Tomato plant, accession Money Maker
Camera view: vertical (180 deg); turntable rotation: 90 degrees
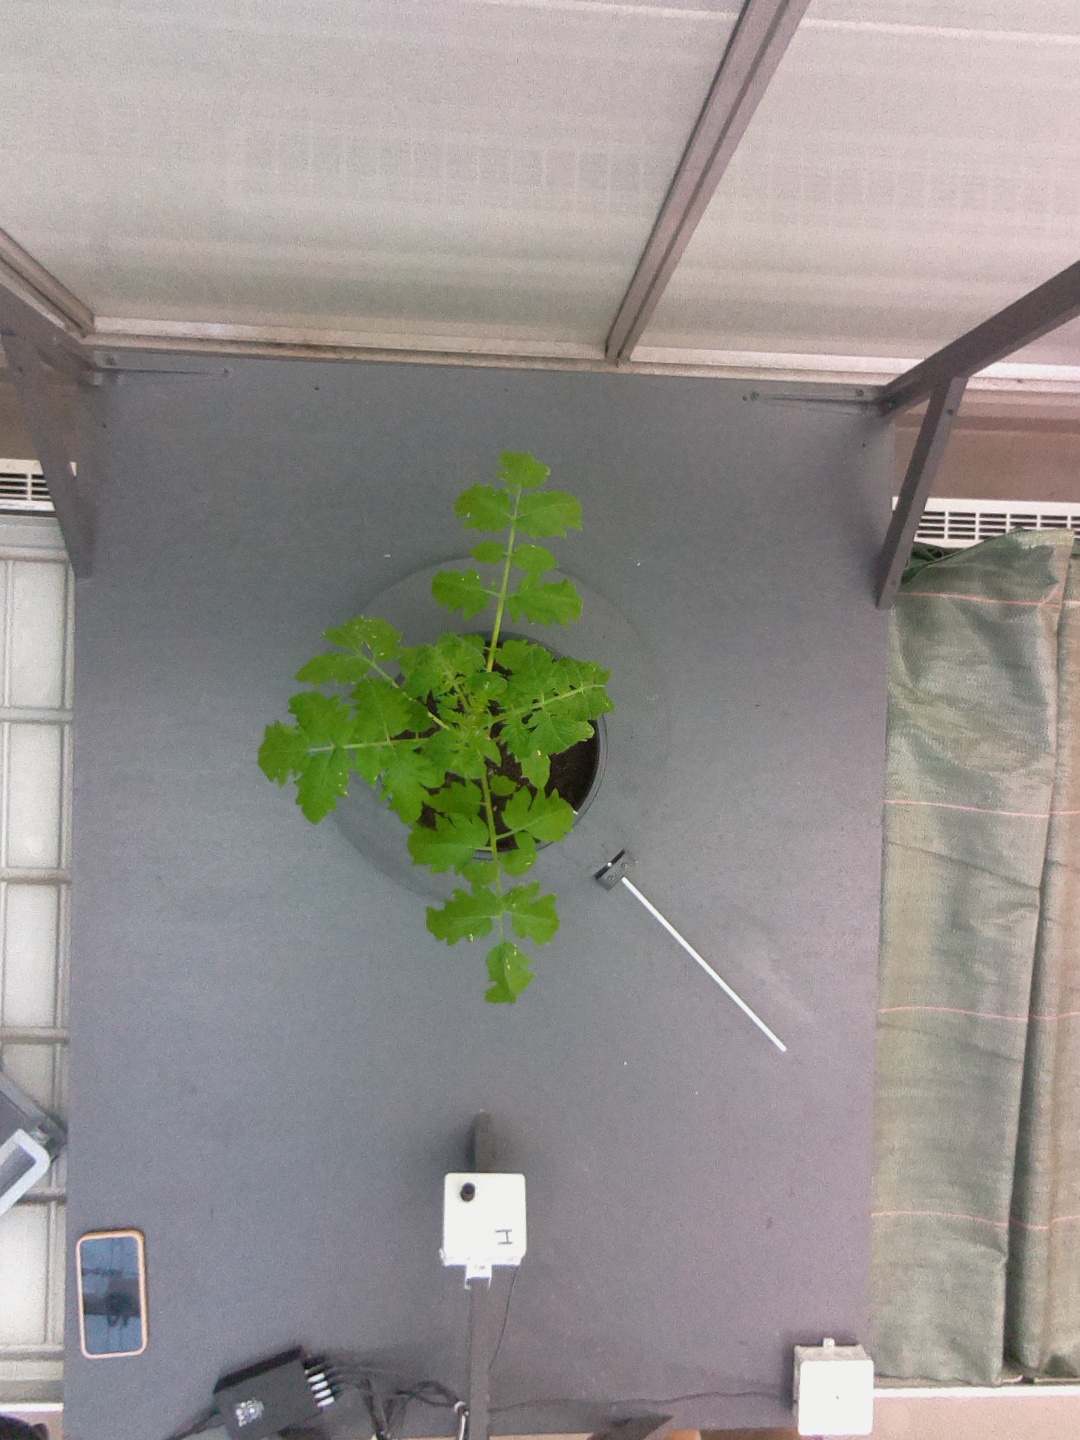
BBCH growth stage 13: 6 of true leaves visible